Persistence of Vision (film)

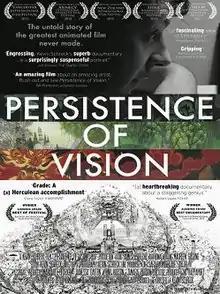

Persistence of Vision is a 2012 documentary film based on animator Richard Williams' ill-fated attempts to produce his film "The Thief and the Cobbler". Directed by Kevin Schreck, its tagline is "the untold story of the greatest animated film never made". The film premiered in Canada on 4 October 2012 at the Vancouver International Film Festival.